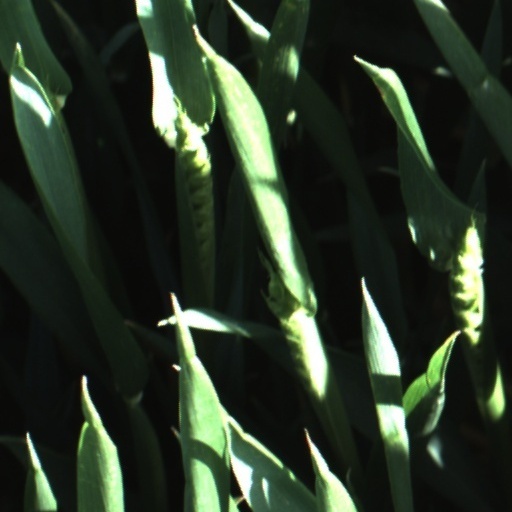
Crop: wheat